Wells Town Hall

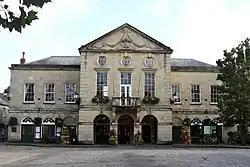
Wells Town Hall

Wells Town Hall is a municipal building in the Market Place in Wells, Somerset, England. The building, which is the headquarters of Wells City Council, is a Grade II listed building.